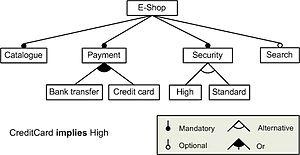
En développement logiciel, les Feature model sont une technique de modélisation des gammes de produits logiciels. Ils ont été introduits pour la première fois dans la méthode de feature-oriented domain analysis par Kang en 1990.